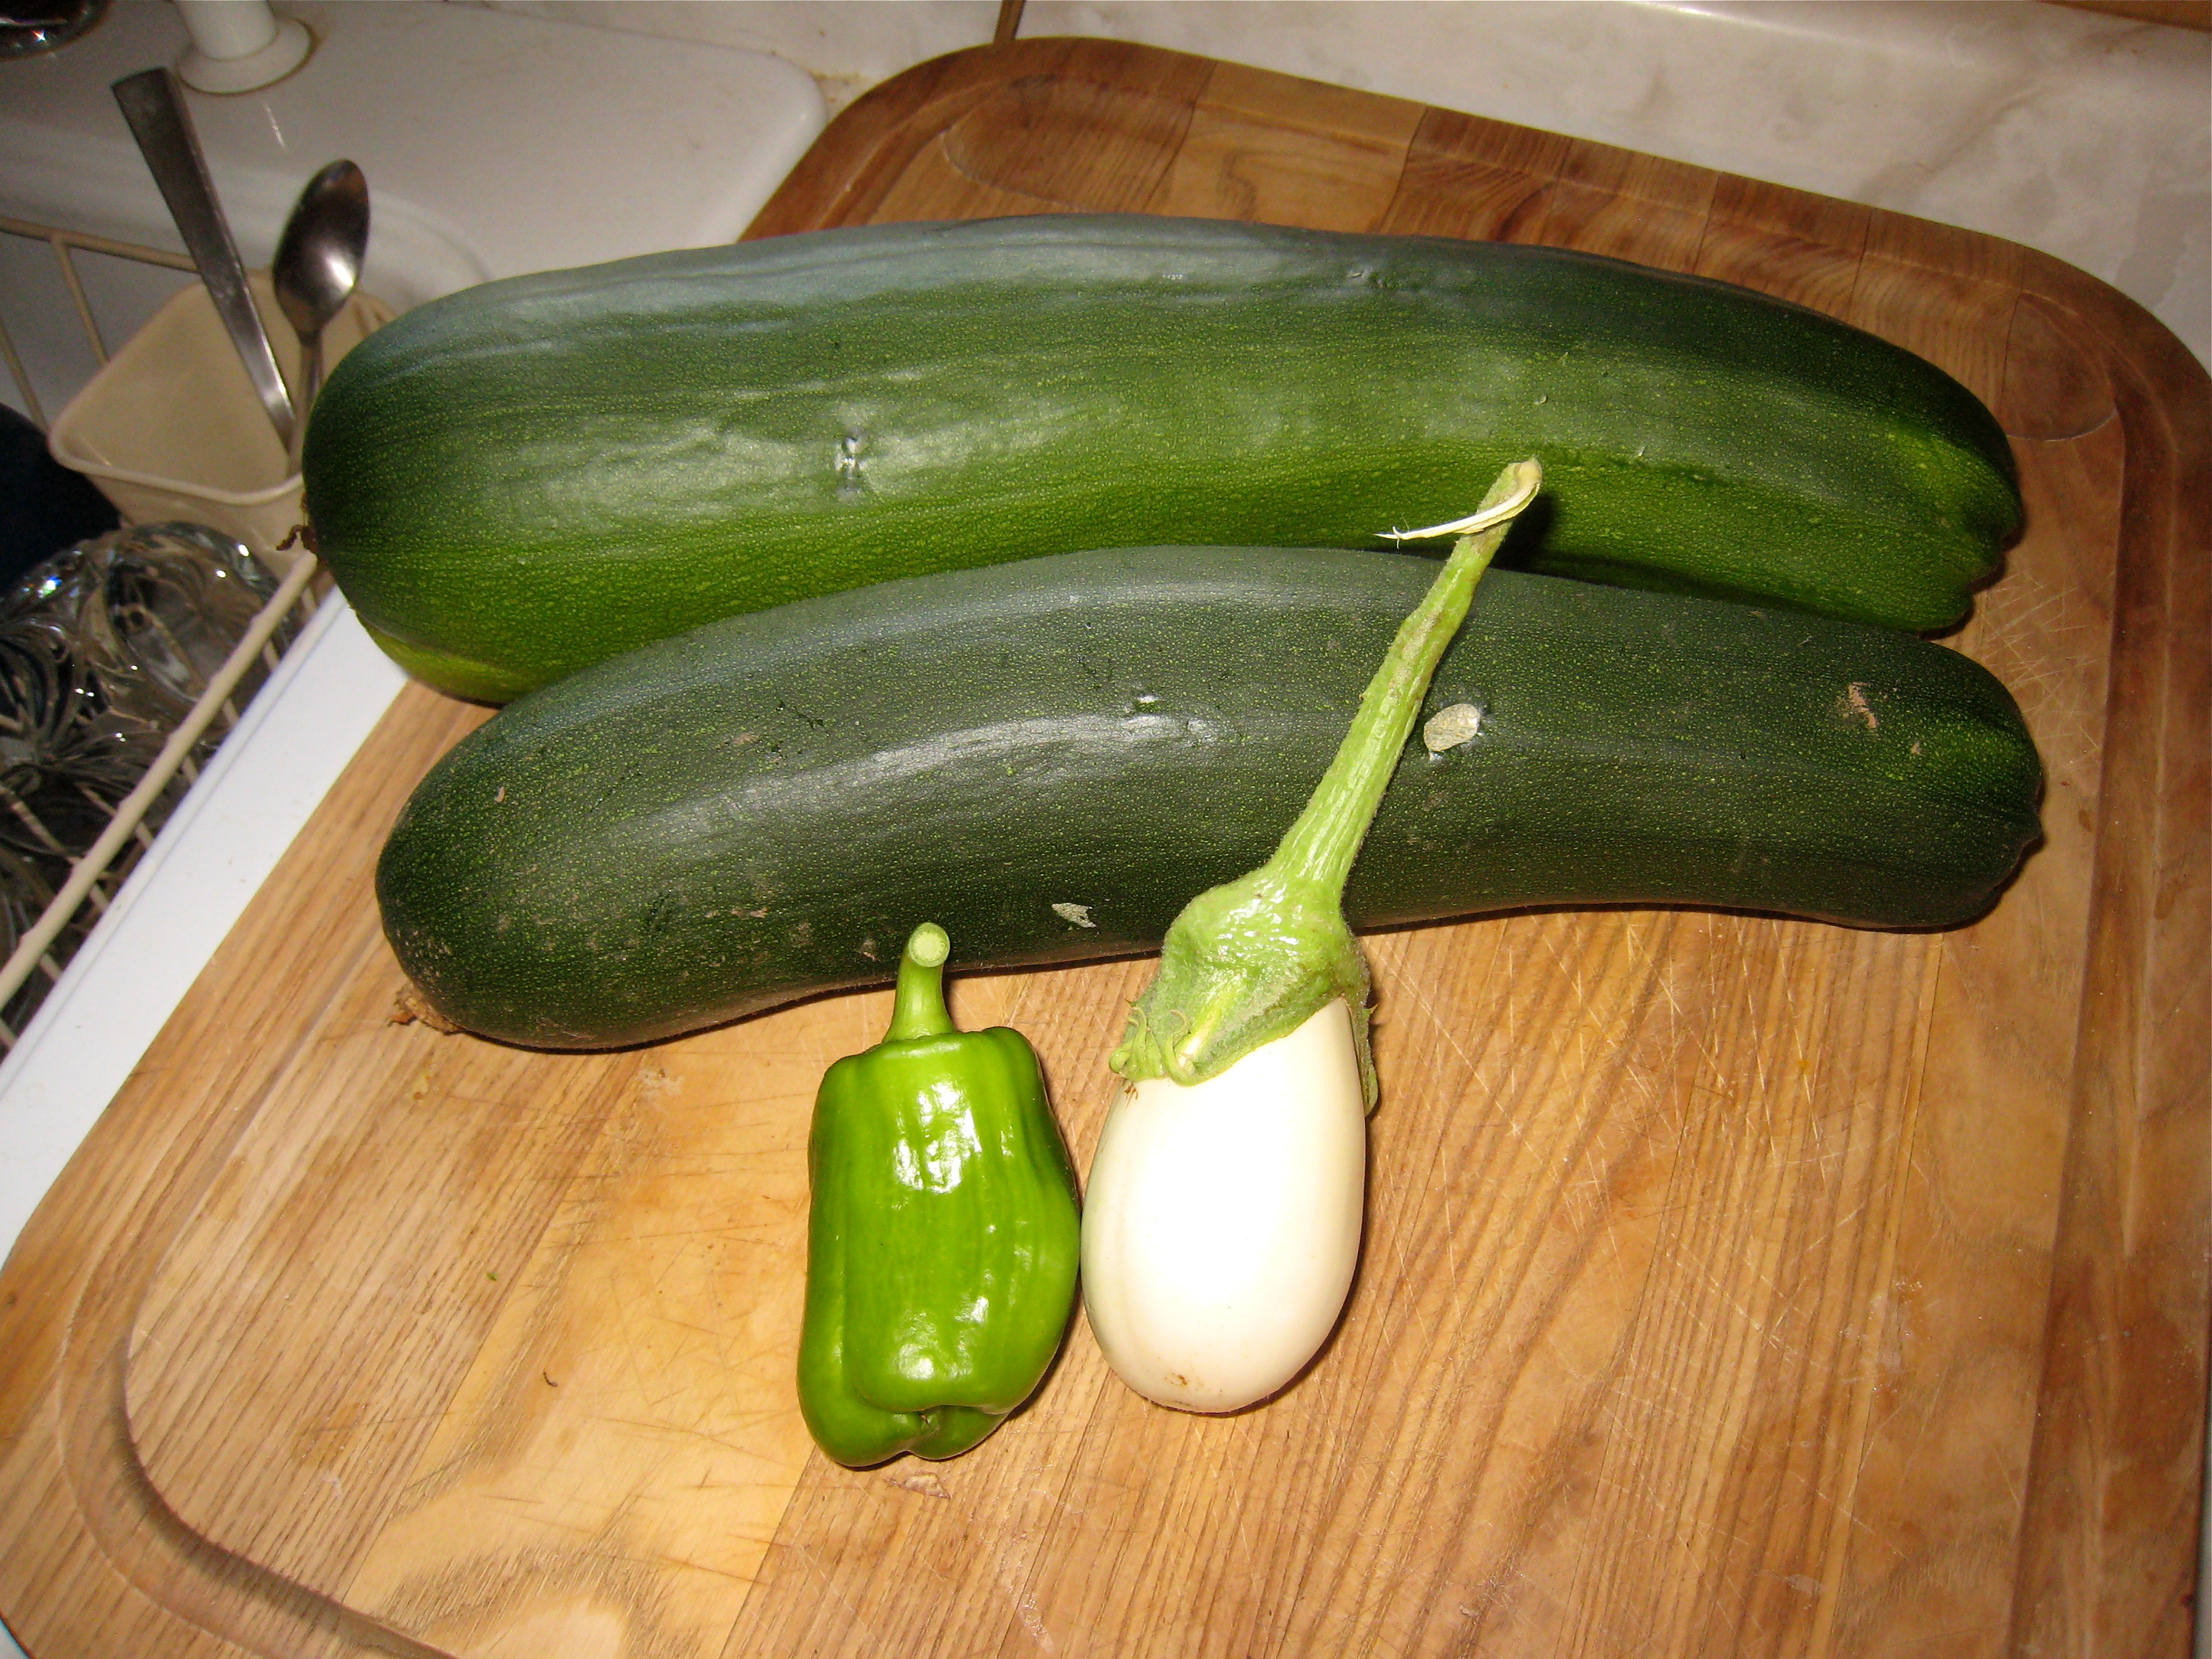
plant, fruit, food, produce, vegetable, gourd, cucumber, cucurbita, flowering plant, land plant, cucumber gourd and melon family, summer squash